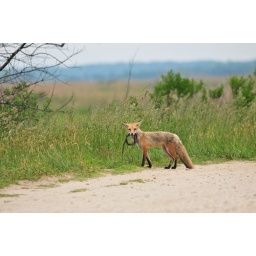
A snake in the jaws is worth 2 birds in the grass